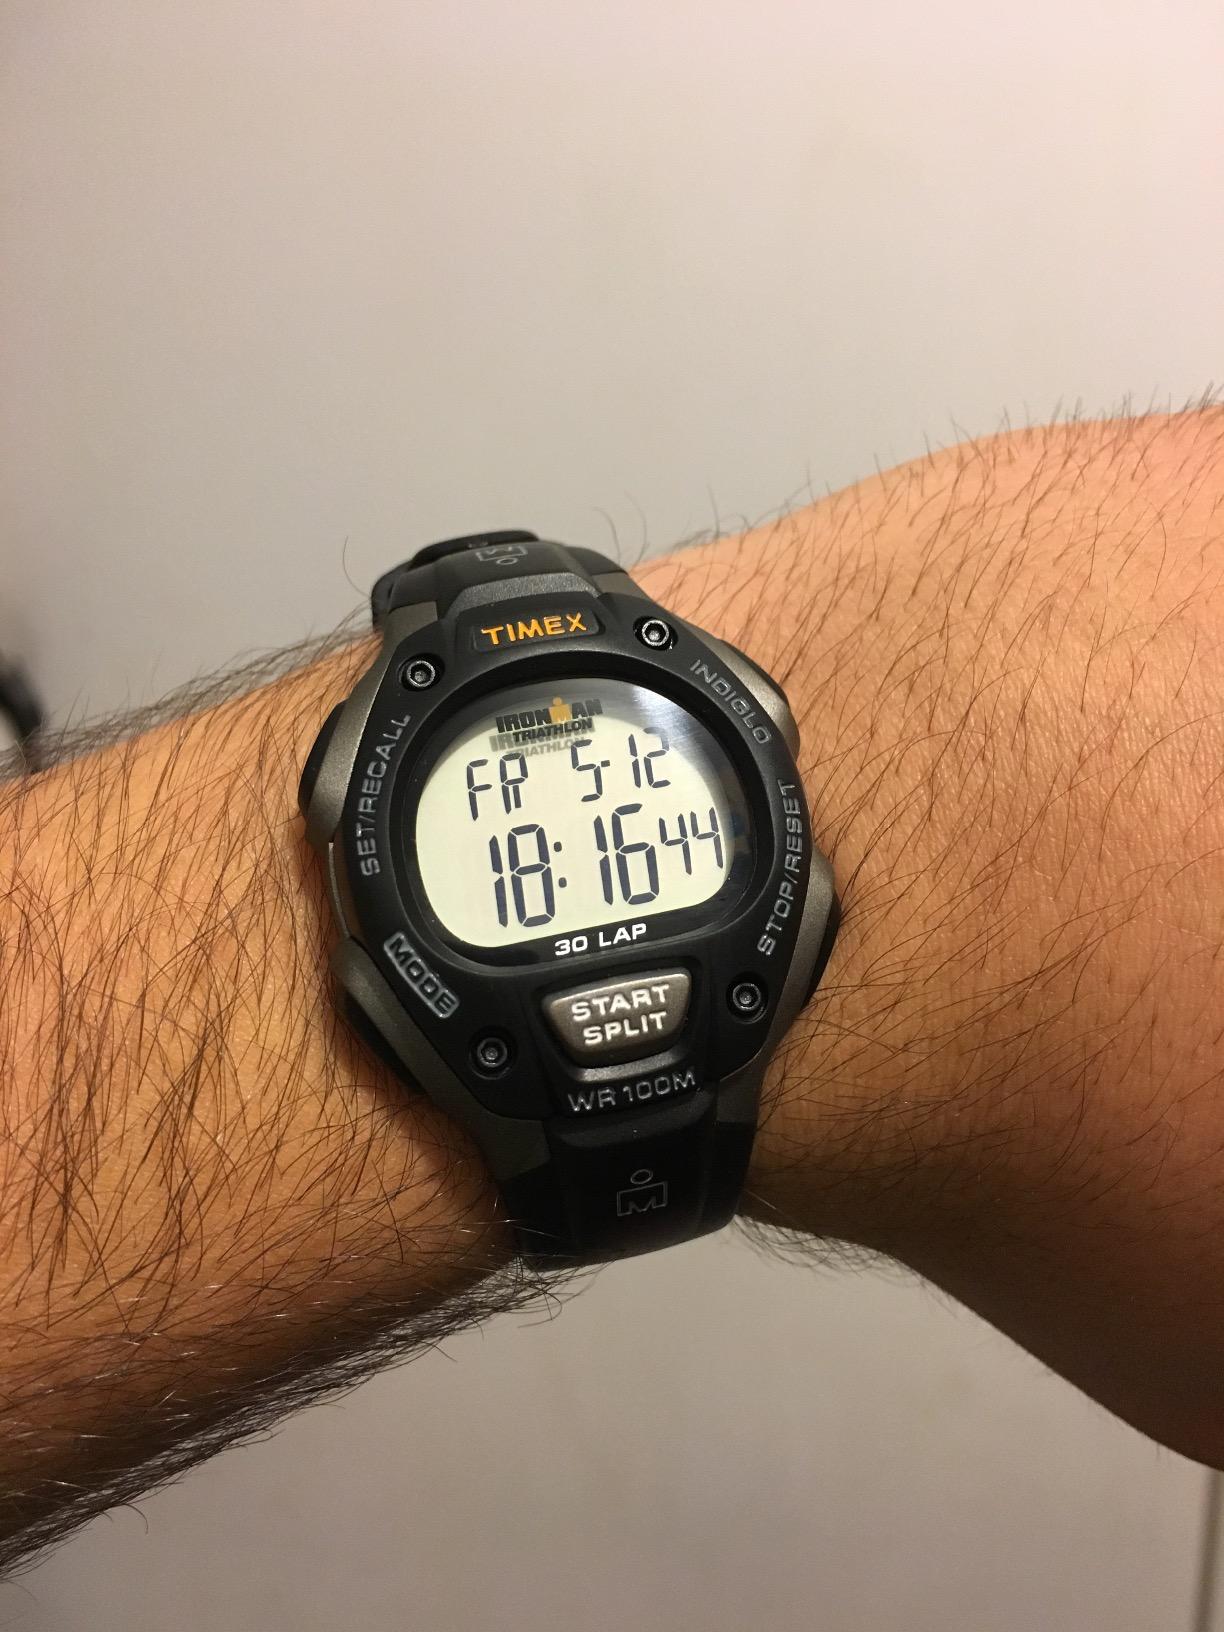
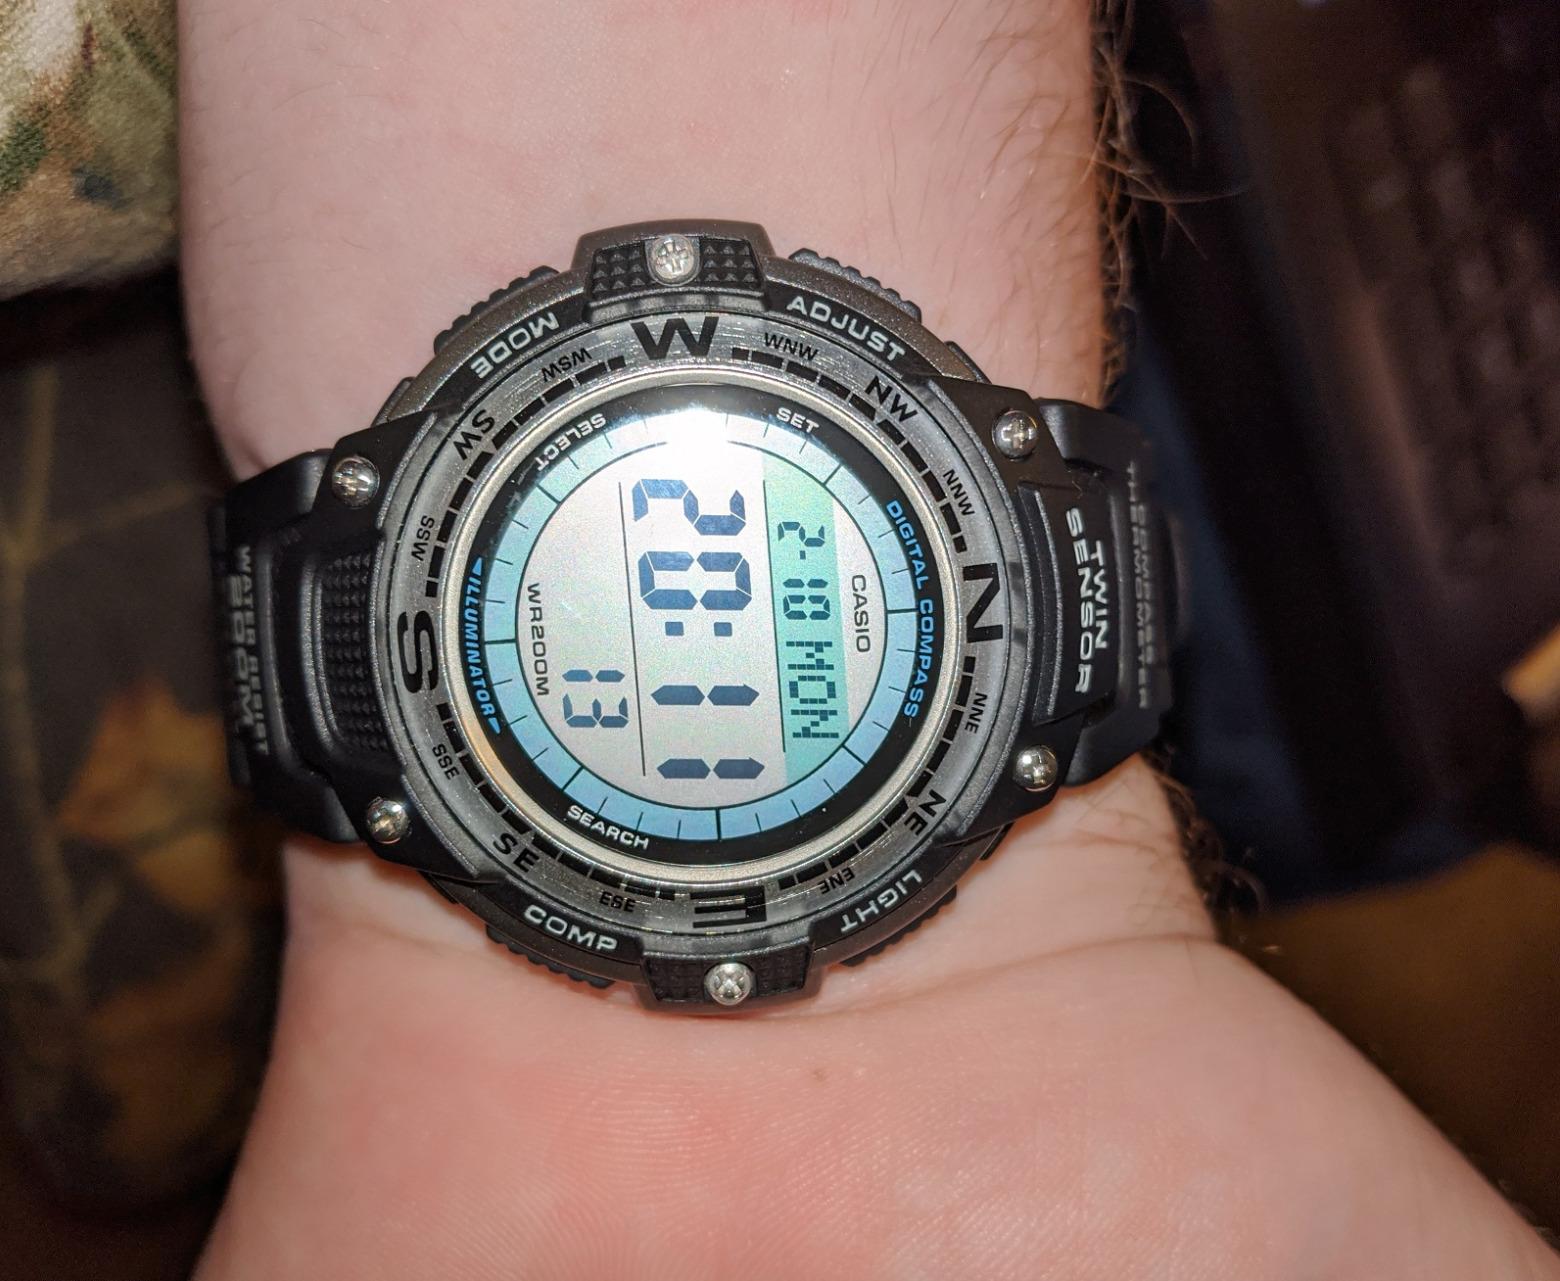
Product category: accessories_watch
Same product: no